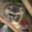
Label: raccoon